Rakel Hiltunen

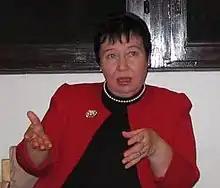
Rakel Hiltunen in Jakomäki, Helsinki, 2006

Lea Rakel Hiltunen (née "Lyytikäinen"; born 2 July 1940 in Keitele) is a Finnish social worker and politician. She was a member of the Parliament of Finland from 1999 to 2015, representing the Social Democratic Party of Finland (SDP).